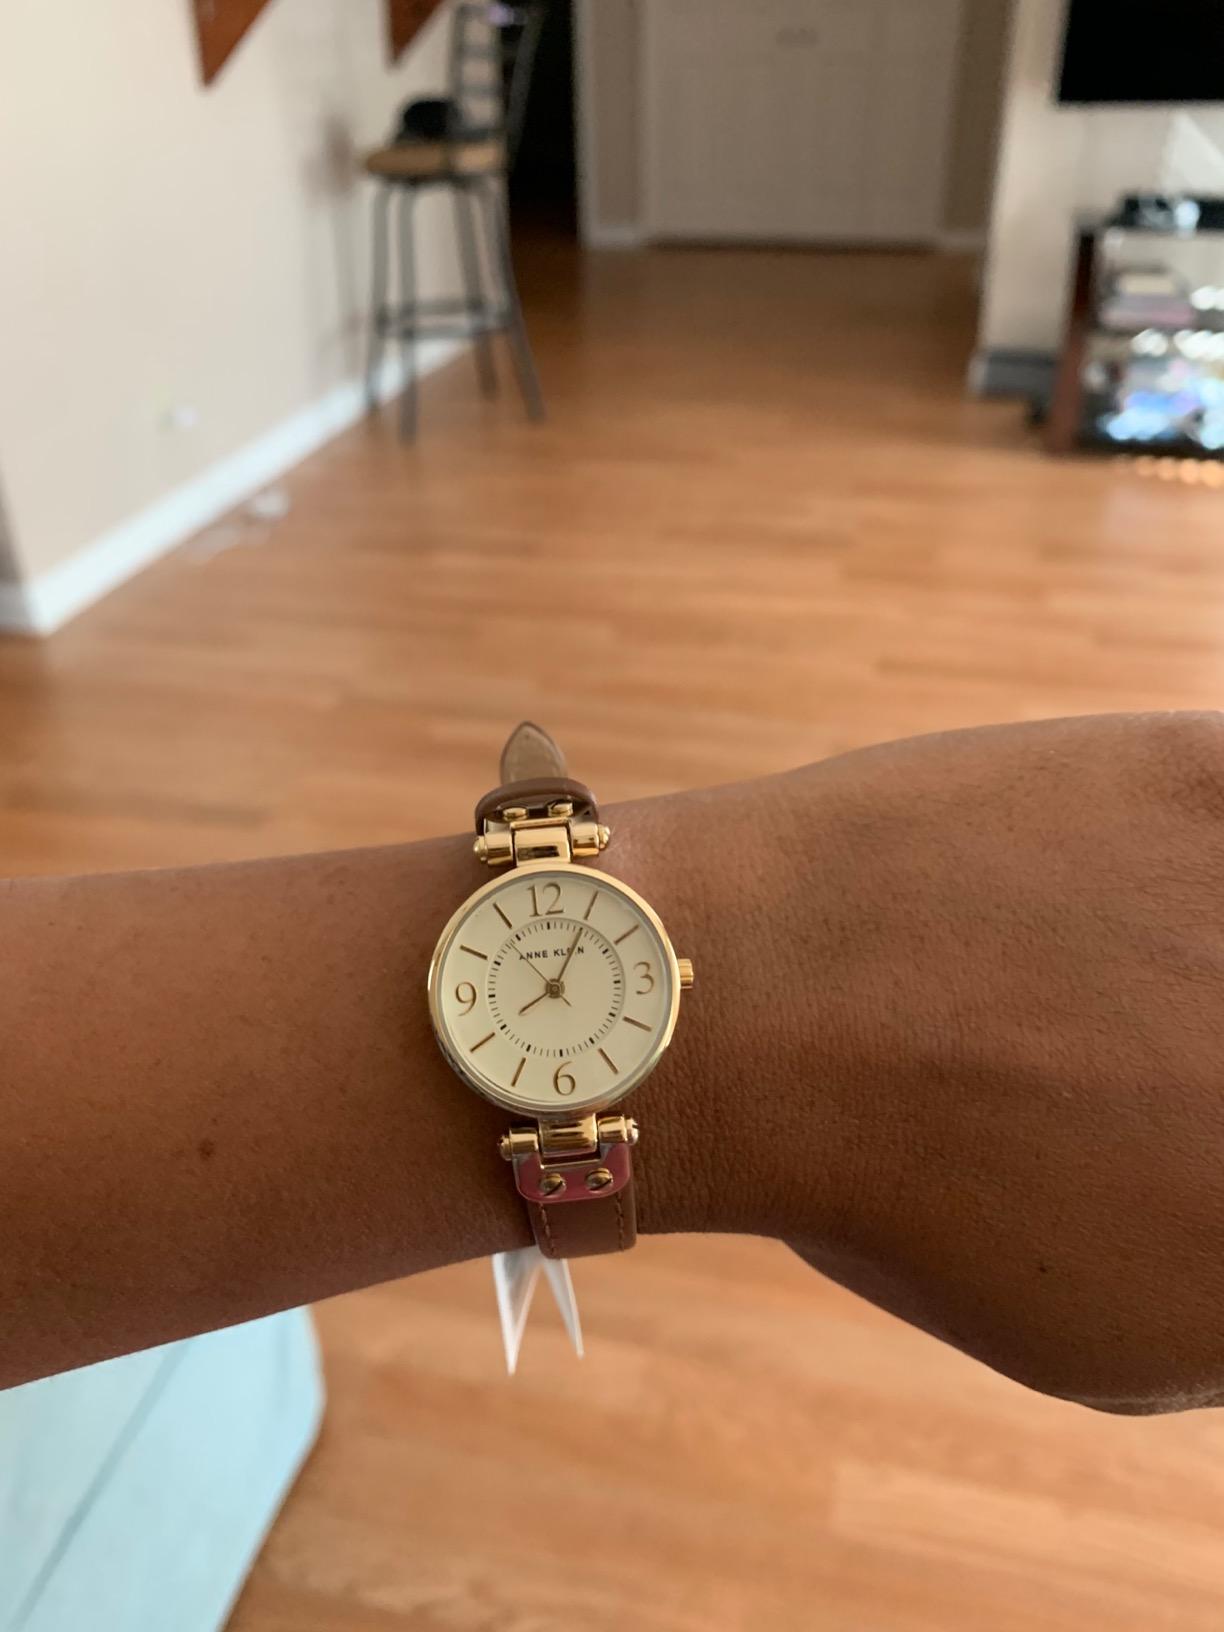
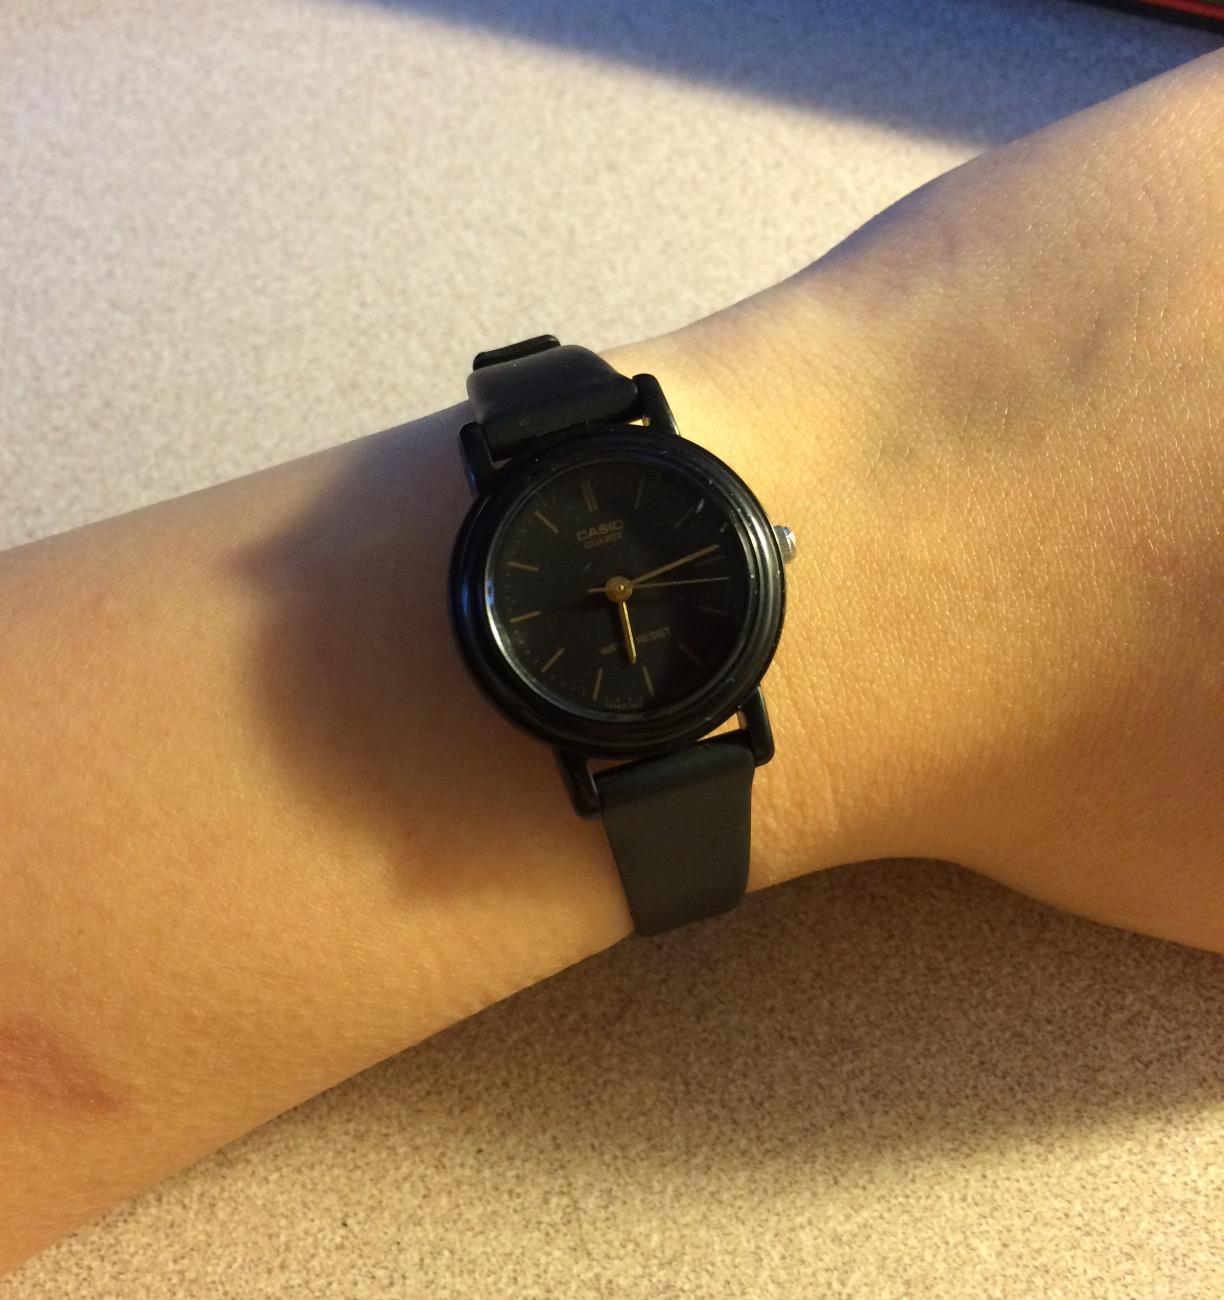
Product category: accessories_watch
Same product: no